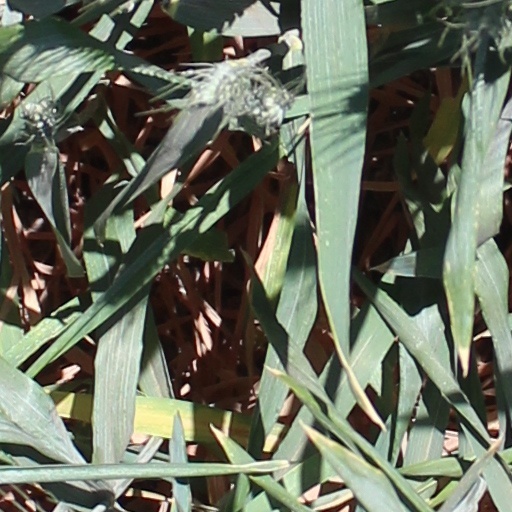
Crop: wheat